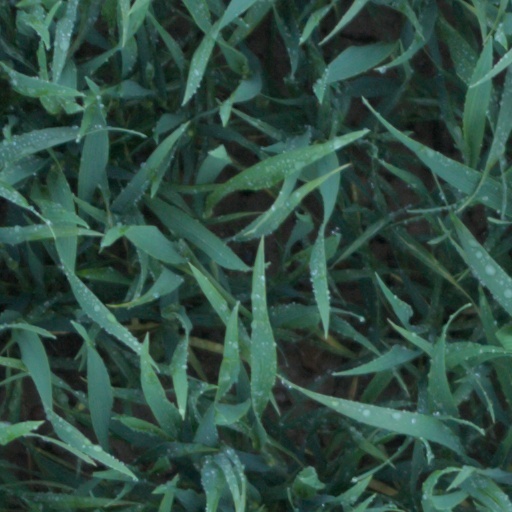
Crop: wheat